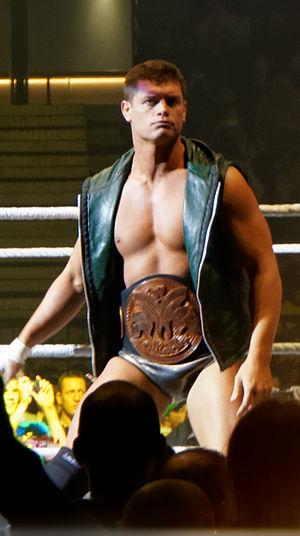
Cody Garrett Runnels est un catcheur américain. Il est notamment connu pour son travail à la World Wrestling Entertainment sous le nom de Cody Rhodes puis Stardust de 2014 à 2016. Il travaille actuellement à la All Elite Wrestling sous le nom de Cody, où il est catcheur et vice-président exécutif de la fédération.